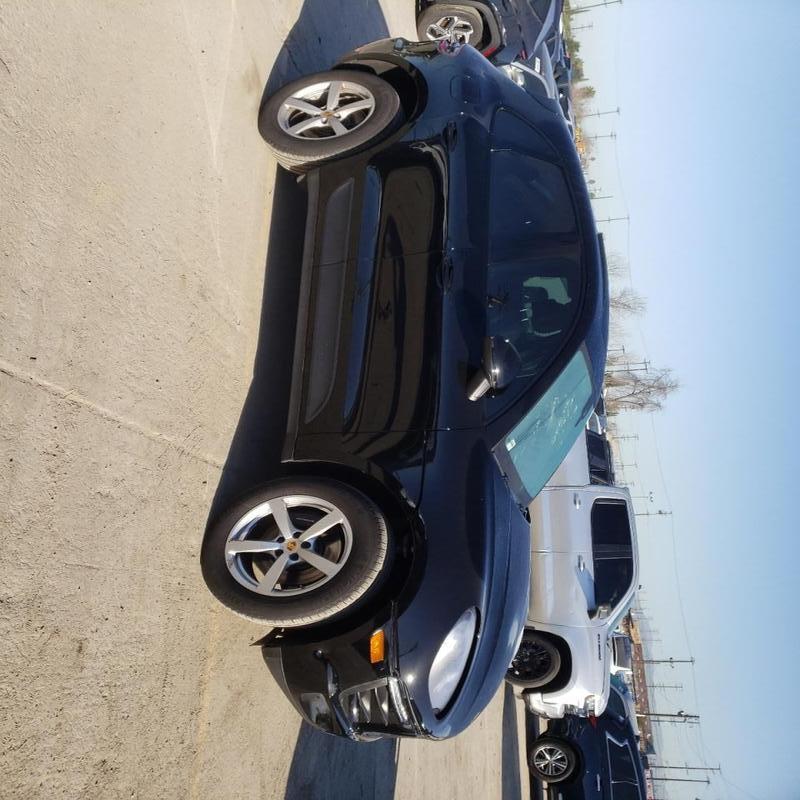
Aucun dommage détecté.
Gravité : aucun